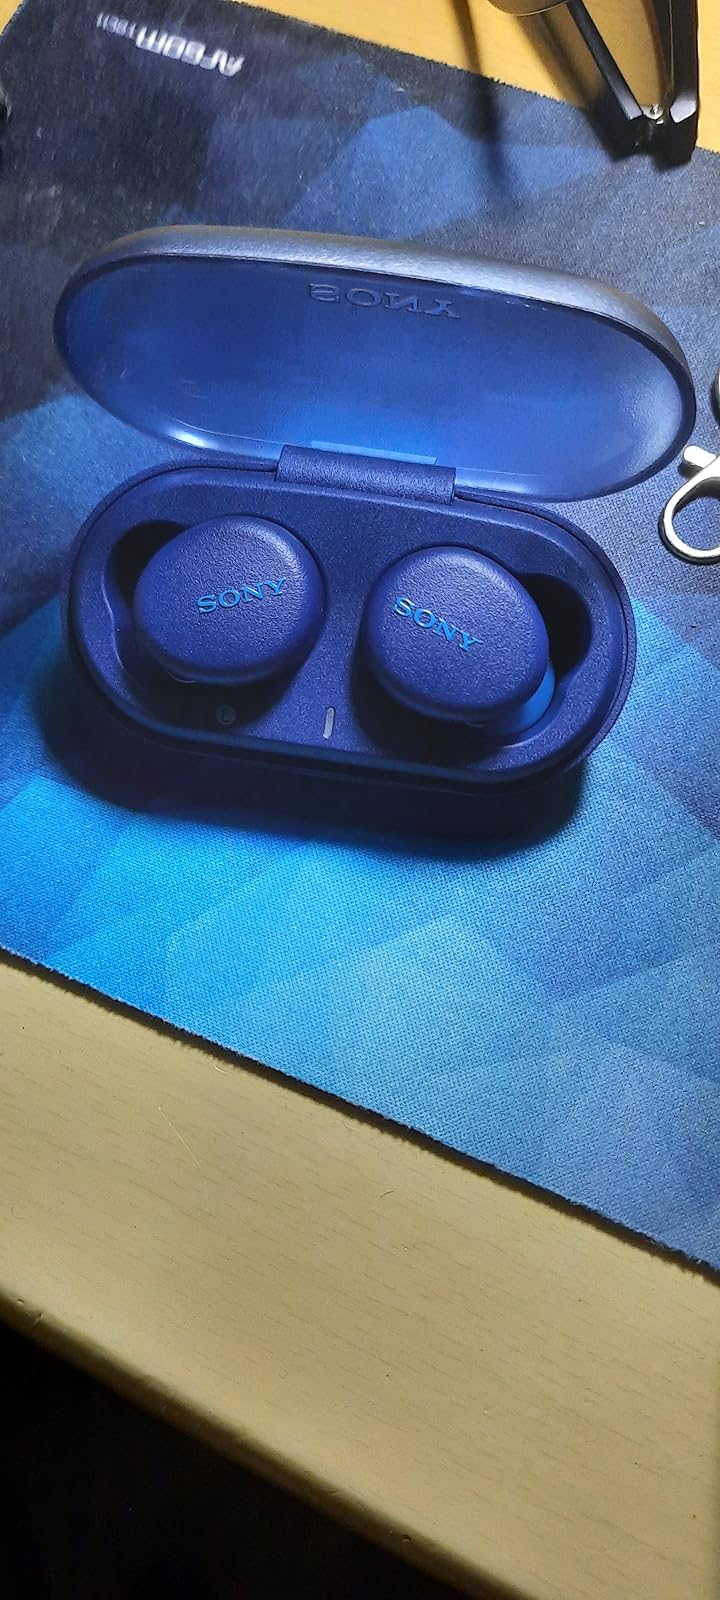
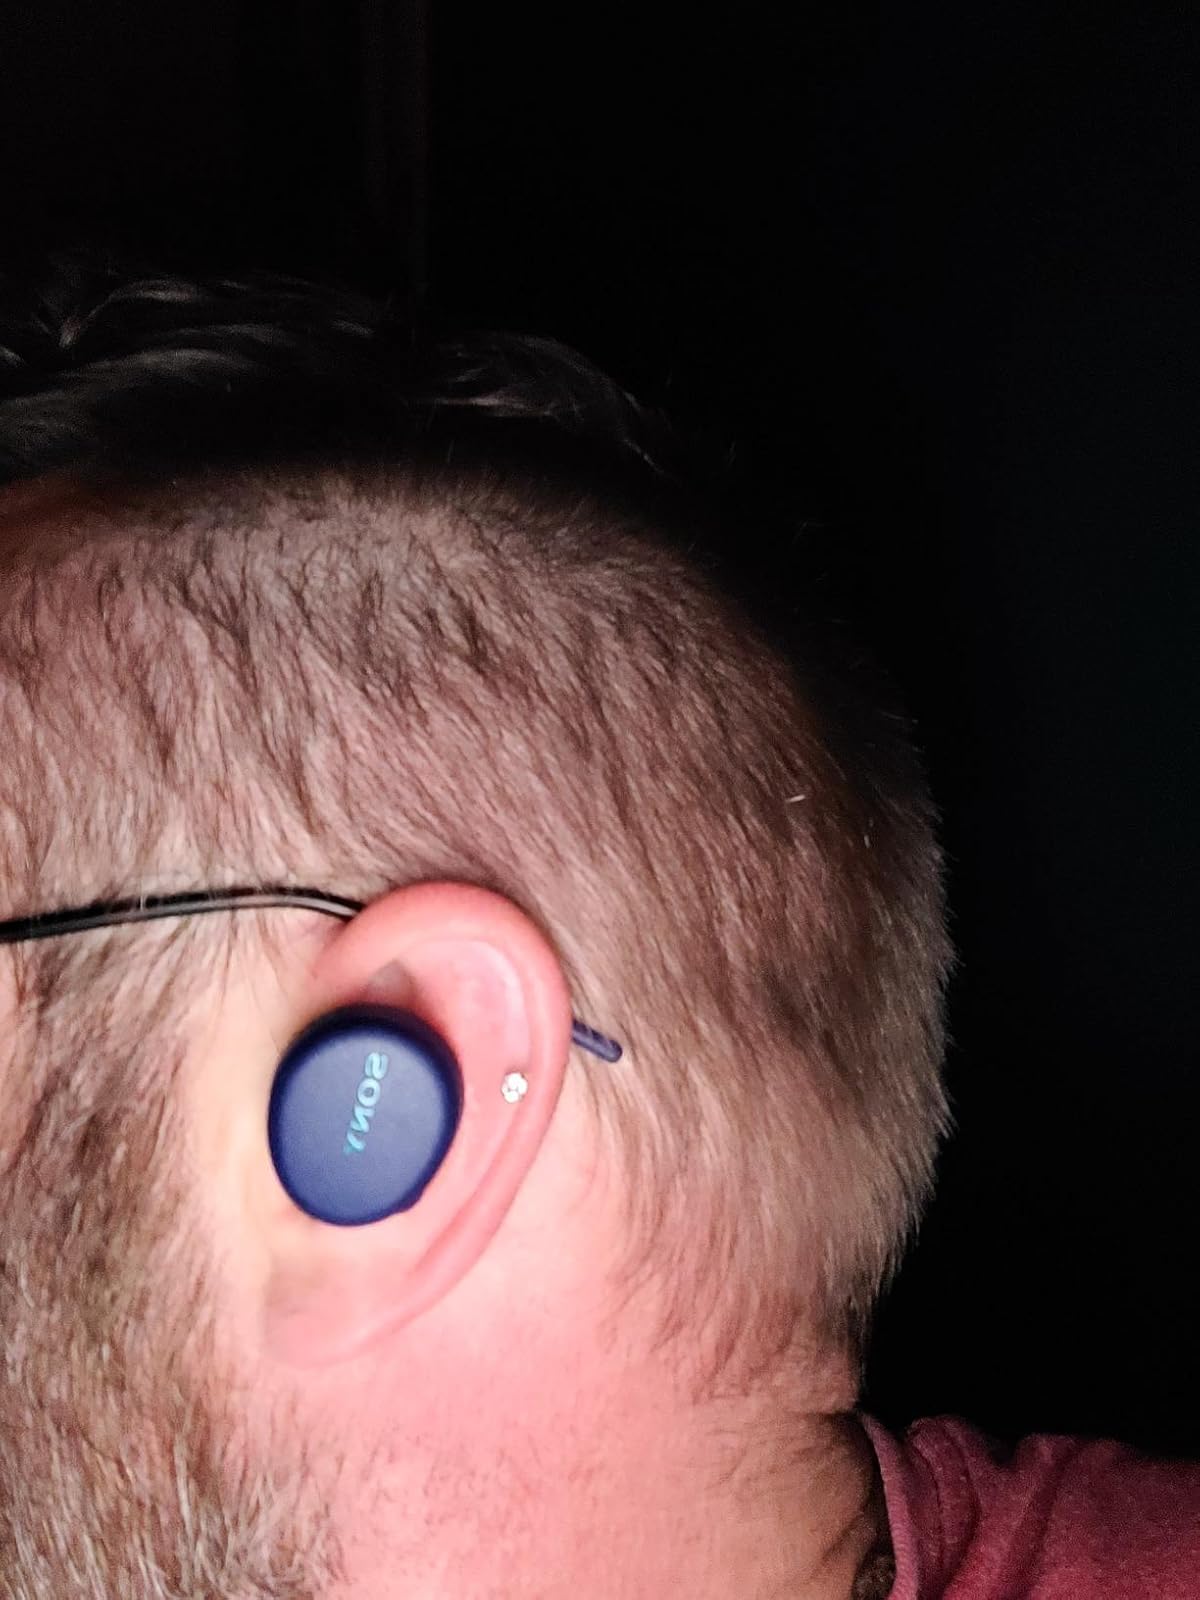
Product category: earbuds
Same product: yes